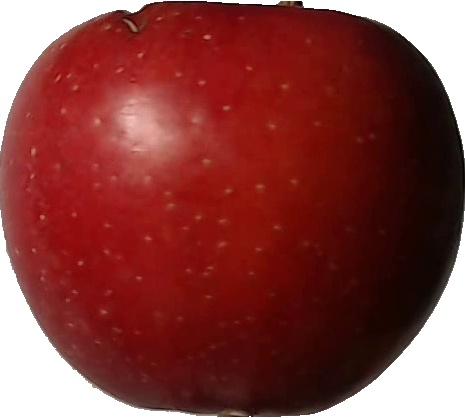
Label: apple_braeburn_1